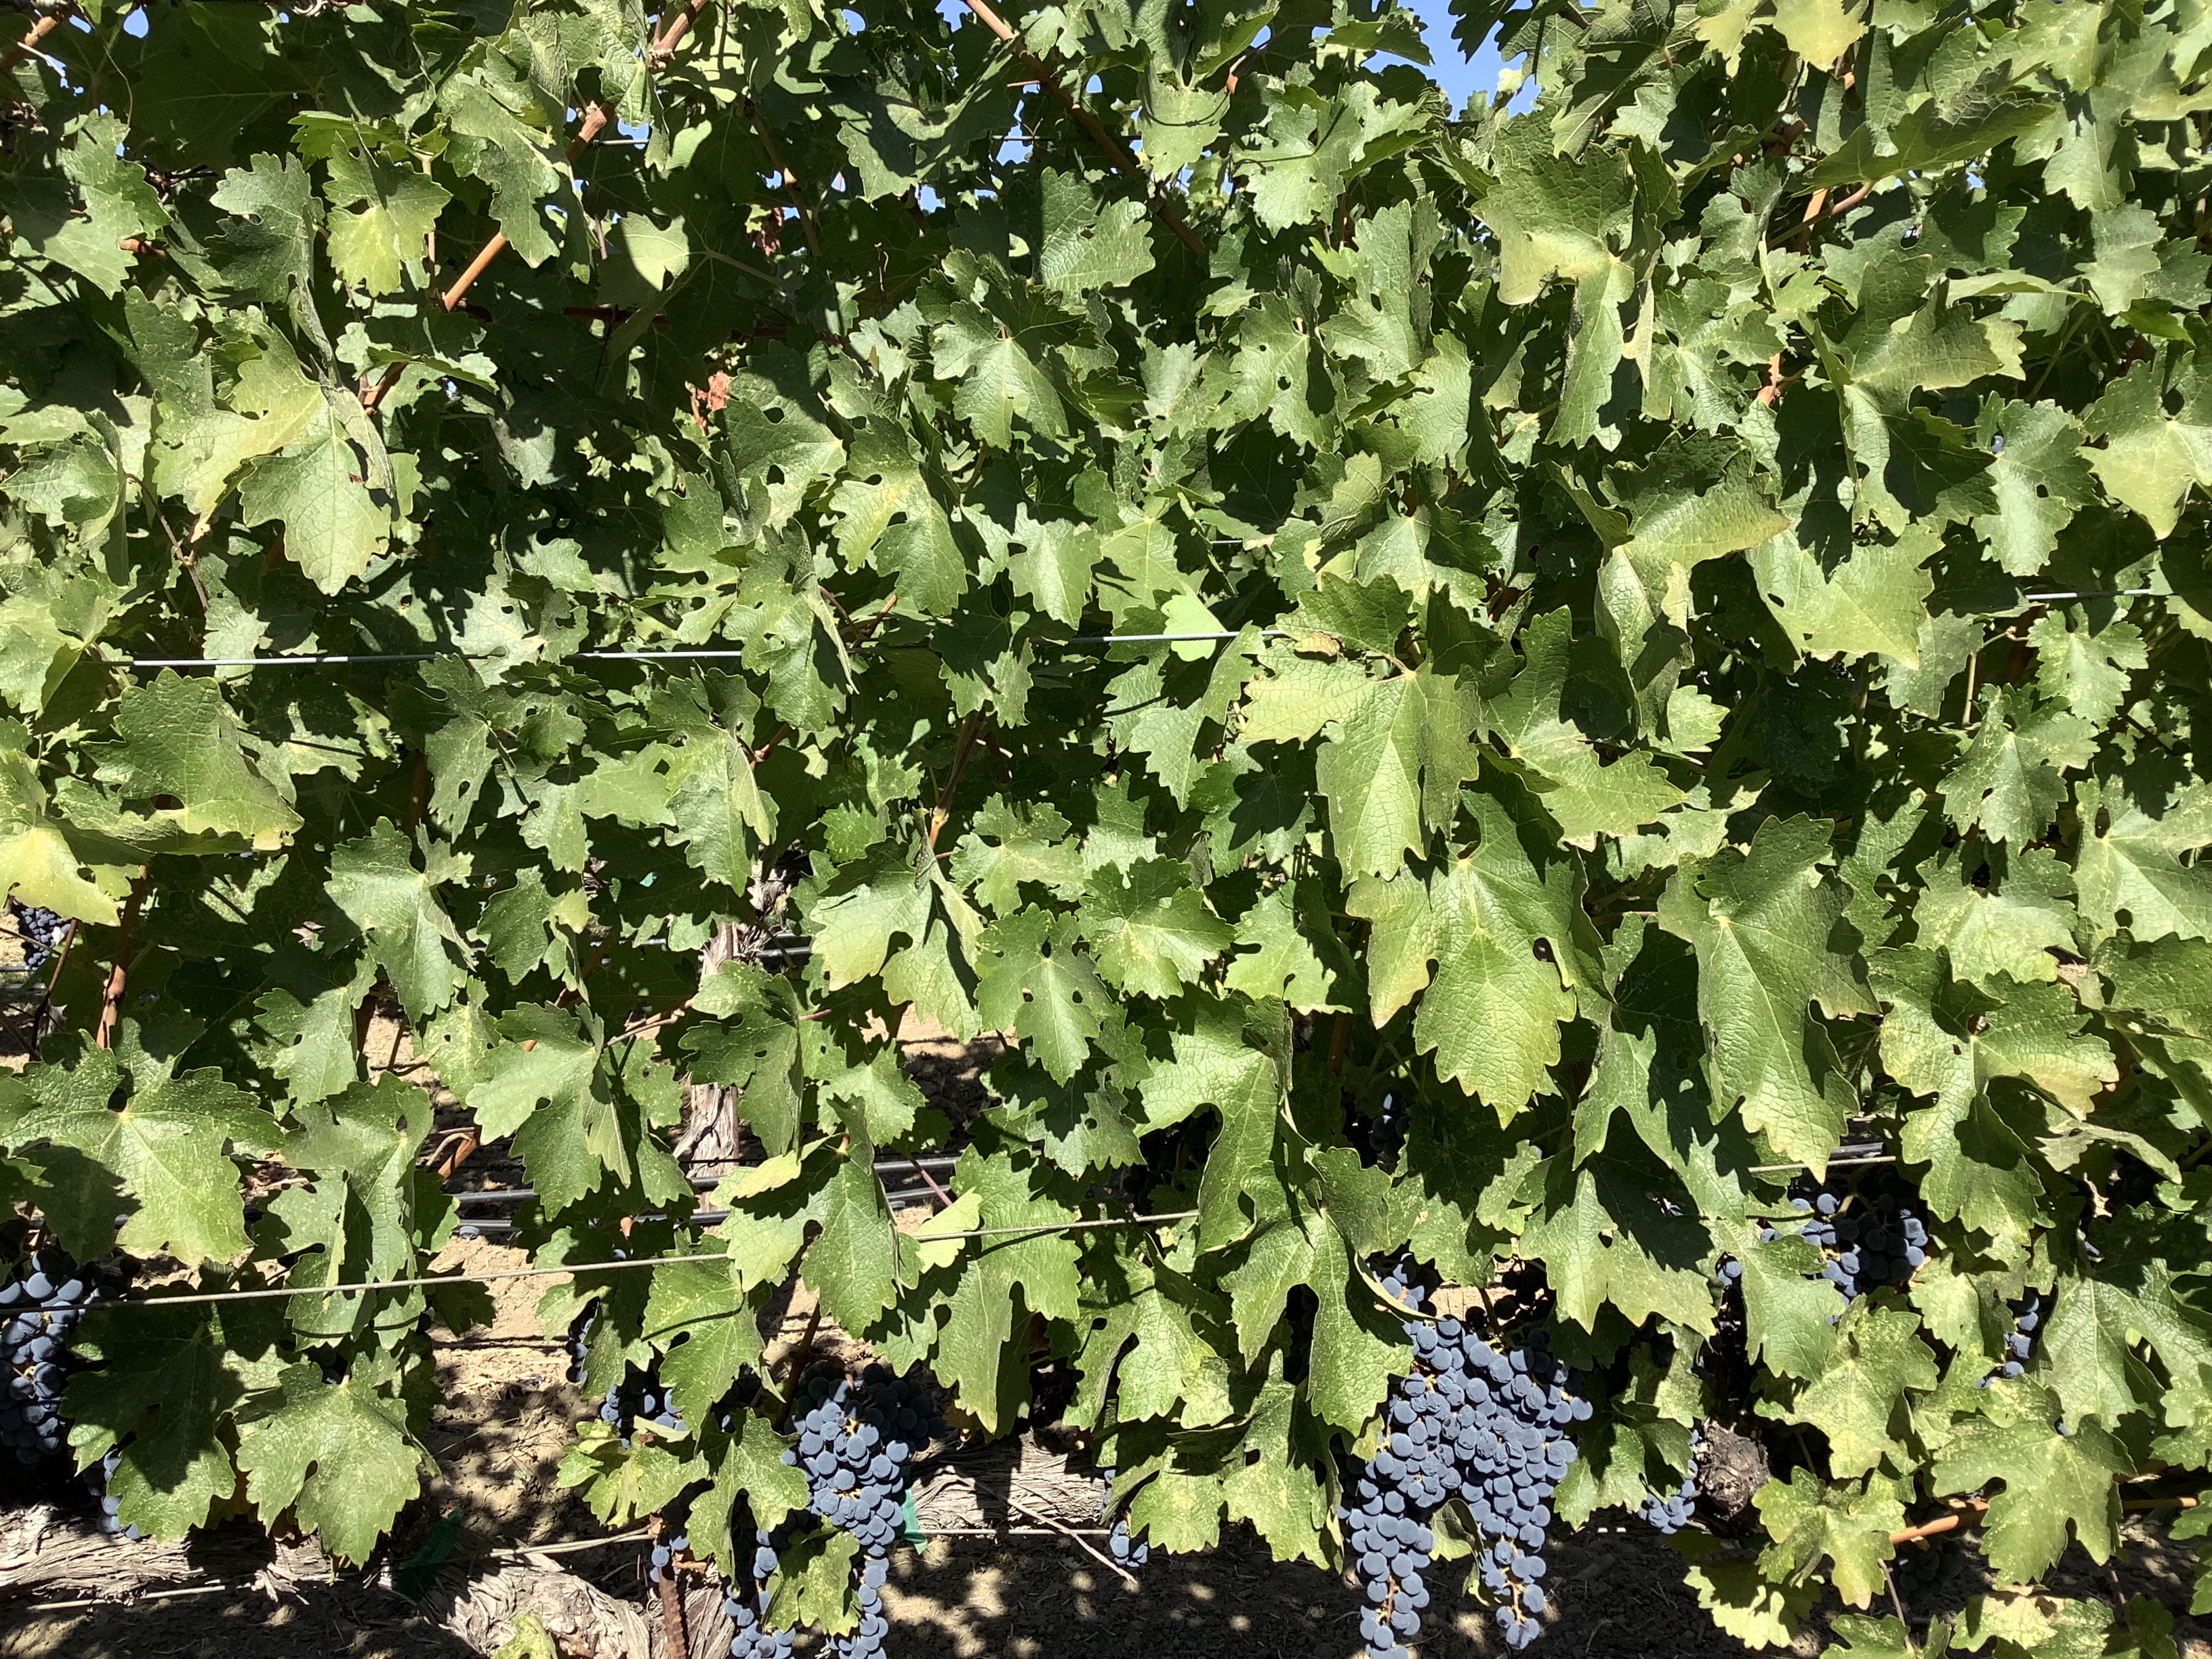
Label: No Virus